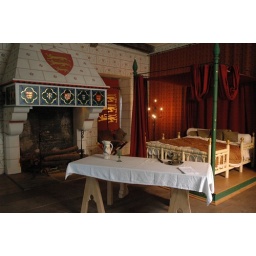
cozy bedroom in tower of london